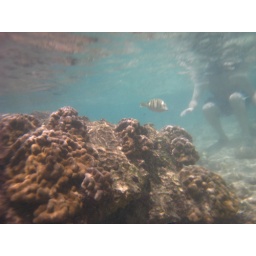
And thats Nate standing on the sand over there